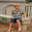
Label: boy